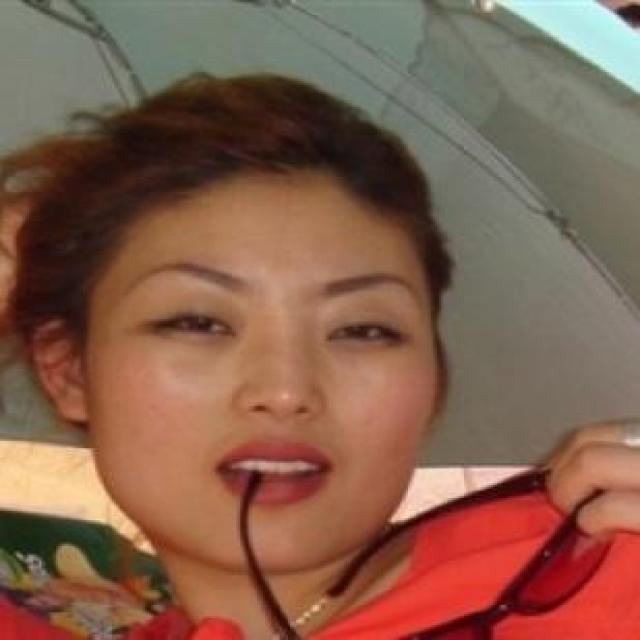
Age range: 21-44